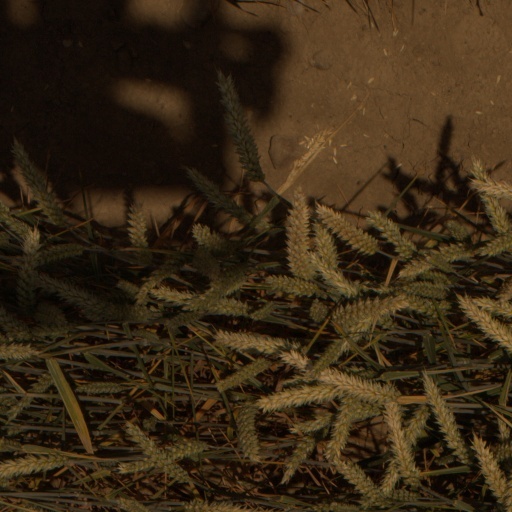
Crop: wheat